Seal of New Zealand

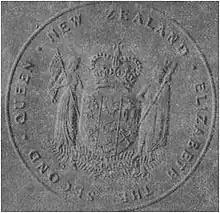
Impression of the current seal of New Zealand

The Seal of New Zealand is the official seal used in New Zealand to authorise important government documents, such as writs, officer commissions, judicial appointments, and letters patent. The seal is defined by the Seal of New Zealand Act 1977. The Seal of New Zealand Proclamation 1977 mandates the design of the seal. The governor-general of New Zealand has custody of the seal, for all official instruments of "His Majesty's Government in New Zealand".